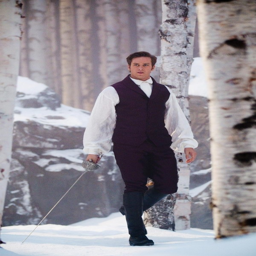
film character , a man with a sword